Kirkfield Lift Lock

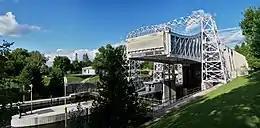

The Kirkfield Lift Lock is a boat lift located in the city of Kawartha Lakes, Ontario, Canada, near the village of Kirkfield. It is designated "Lock 36" of the Trent–Severn Waterway, situated at the highest section of the canal (256.2 m). It is Canada's second lift lock, the other one is the Peterborough Lift Lock, located on the same canal system.